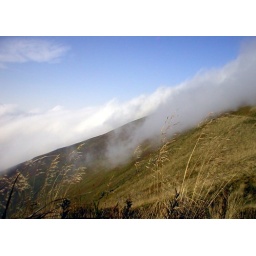
A cloud path is creeping over the hill